Polastron, Haute-Garonne

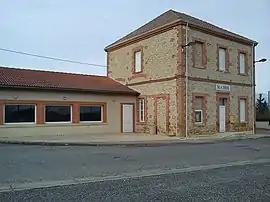
Town hall

Polastron is a commune in the Haute-Garonne department in southwestern France.